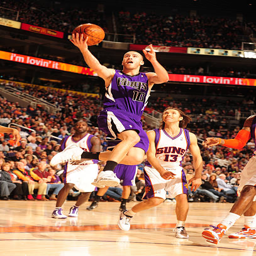
# lays it up against sports team in a game played .